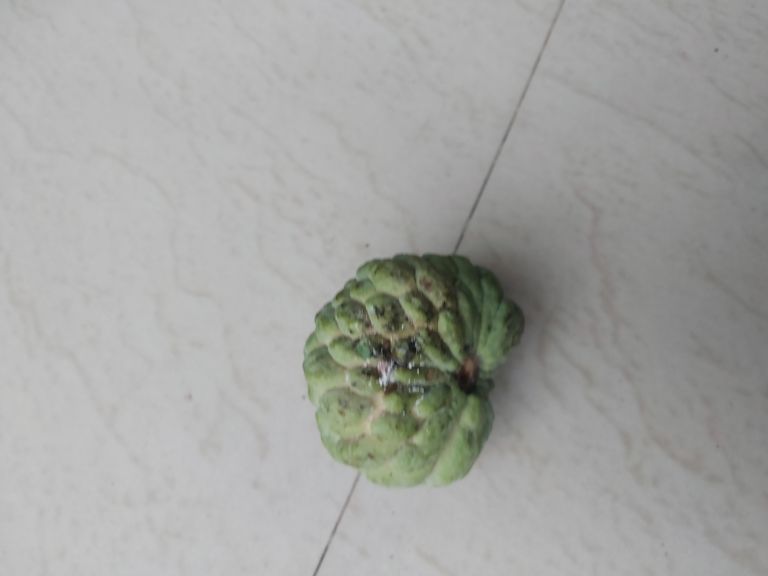
Disease label: Leaf spot on fruit